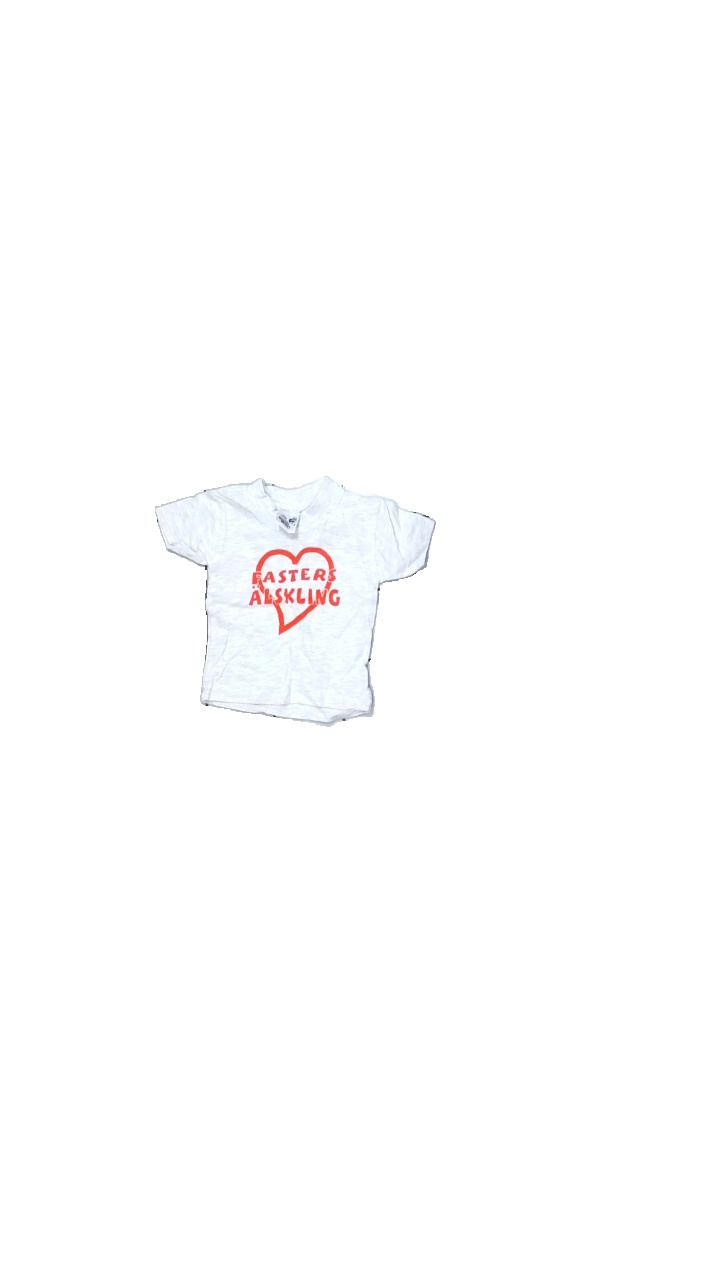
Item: T-shirt (Children)
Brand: South West
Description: Grey t-shirt with red printed text
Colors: Red, Grey
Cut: Regular, C-collar
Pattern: Other
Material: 65% Cotton 35% Viscose
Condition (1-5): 5
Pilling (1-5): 5
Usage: Reuse
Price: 50-100